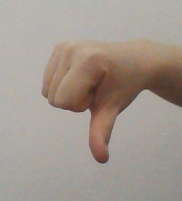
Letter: waw